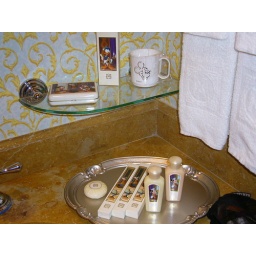
tolietries - mickeys in the wall paper